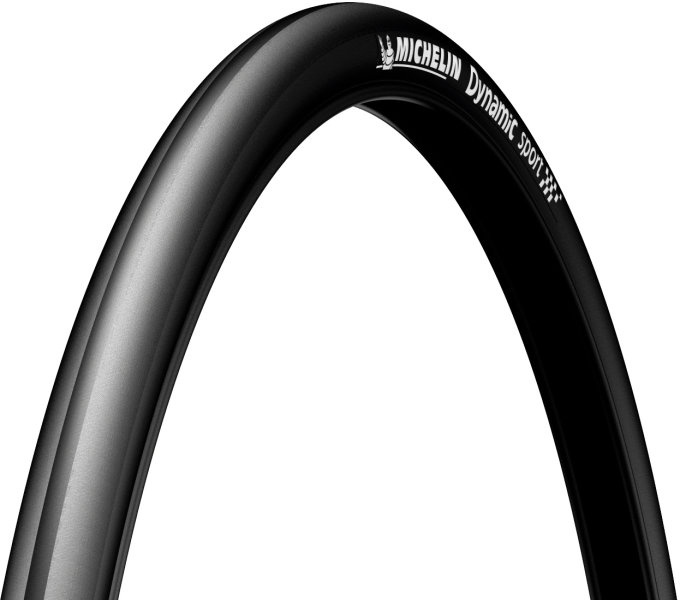
MICHELIN Buitenband Dynamic Sport 28 x 0.90 23-622 zwart
De Michelin Dynamic Sport is een stevige raceband die geschikt is voor alledaags gebruik. Met zijn duurzame draadband en rubbersamenstelling biedt hij voldoende grip in de bochten en behoudt hij snelheid op de lange rechte stukken. Maat: 700 x 23C / 23-622 / 28 x 0,90" Geschikt voor 28 inch wielen Robuuste draadband geschikt voor racefietsen Goede grip Gebruik: alledaags 30 TPI Geadviseerde luchtdruk: 6.0 tot 8.0 Bar Gewicht: 305 gram Kleur: Zwart
Brand: Michelin
Category: Sporting Goods > Outdoor Recreation > Cycling > Bicycle Parts > Bicycle Tires